Medora de Vallombrosa, Marquise de Morès

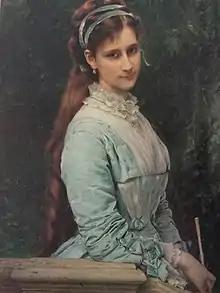
Medora von Hoffman

Medora de Vallombrosa, Marquise de Morès ("née" von Hoffmann) (August 21, 1856 – 1921), was an American heiress who married Marquis de Morès.